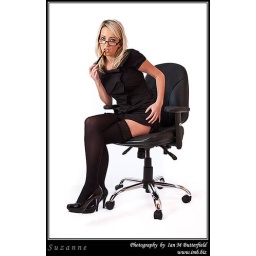
A sexy secretary sitting in an office chair on a white background.